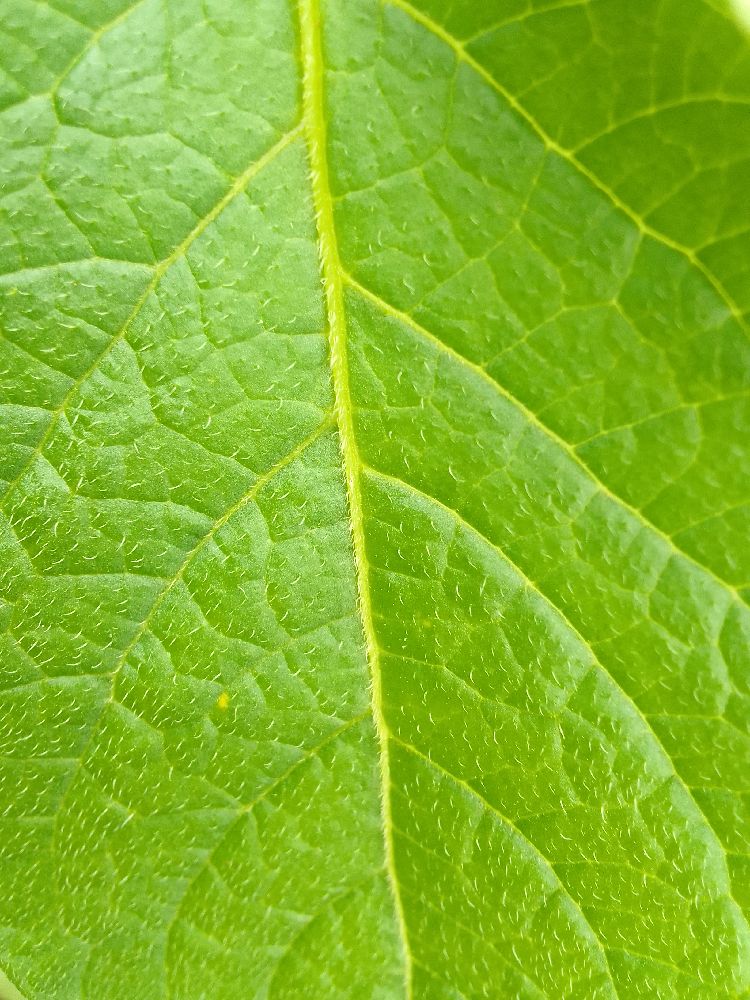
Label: Healthy